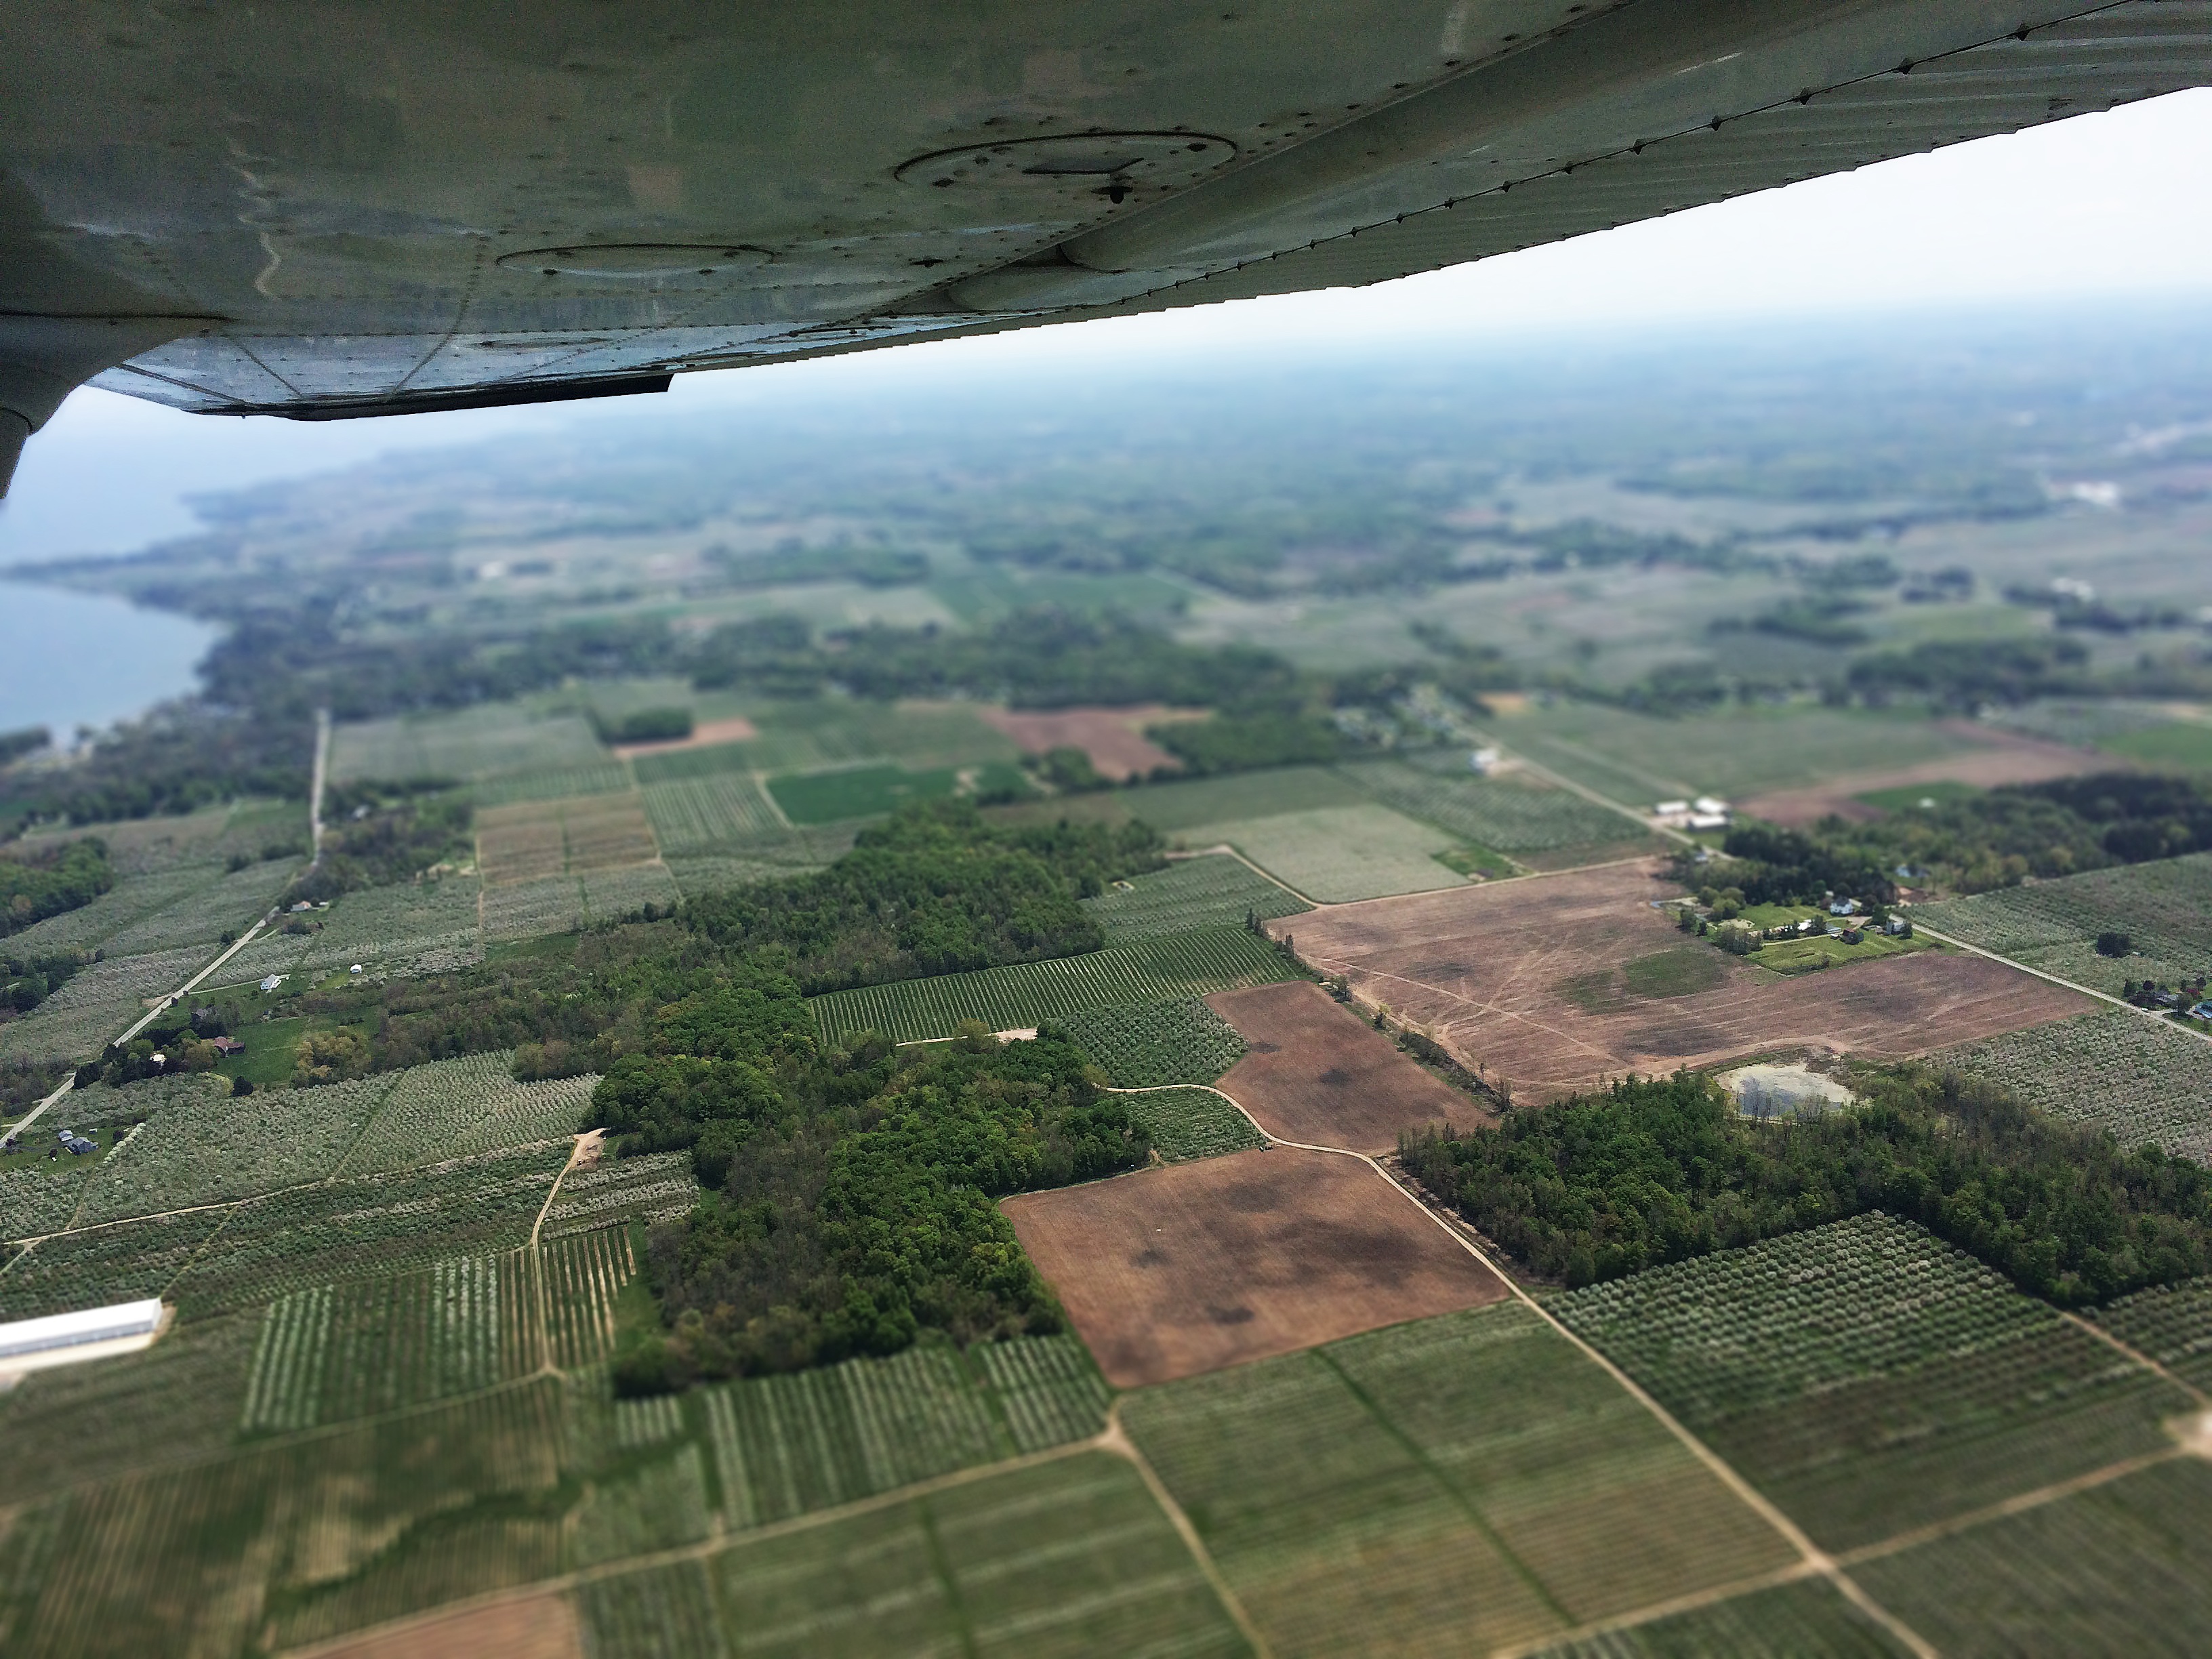
tree, wing, farm, photography, land, aircraft, suburb, flight, aerial view, plain, farmland, screenshot, bird's eye view, aerial photography, residential area, atmosphere of earth